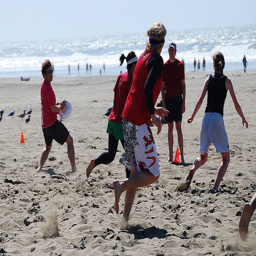
A group of people play frisbee on the sand.
People playing frisbee on the beach in the sand.
people on the beach playing a game of frisbee
A group of people are playing Frisbee on the beach.
The people are all happily playing volleyball together.